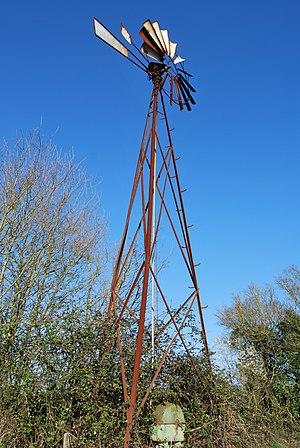
Éolienne à Saint-Georges-du-Bois dans le département français de la Sarthe, en avril 2010
Saint-Georges-du-Bois est une commune française située dans le département de la Sarthe en région Pays de la Loire.